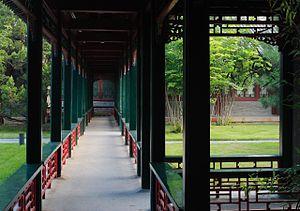
Le Jardin Tsinghua est un jardin situé dans le district de Haidian, à Pékin, en Chine. Construit sous le règne de l'empereur Kangxi de la dynastie Qing, il s'appelait à l'origine "Jardin Xichun". Plus tard, il est divisé en deux jardins : le jardin Chunze et le jardin Hande. Les jardins Chunze et Hande ont ensuite été renommés respectivement "Jardin Jinchun" et "Jardin Xichun". En 1852, sous le règne de l'empereur Xianfeng, le jardin est renommé "Jardin Qinghua", ou "Jardin Tsinghua". De nos jours, le «jardin Tsinghua» désigne généralement les sites de l'université Tsinghua, tels que le jardin Tsinghua, le jardin Jinchun et les autres jardins de l'université, datant de la dynastie Qing.